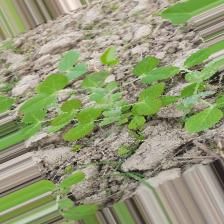
Label: Powdery Mildew